Amy Winehouse

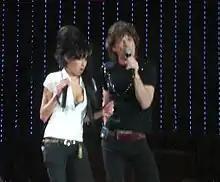
Winehouse with Mick Jagger at the Isle of Wight Festival on the Isle of Wight, England where she sang "Ain't Too Proud to Beg" with the Rolling Stones on 10 June 2007.

After the release of her first jazz-influenced album, Winehouse's focus shifted to the girl groups of the 1950s and 1960s. Winehouse hired New York singer Sharon Jones's longtime band, the Dap-Kings, to back her up in the studio and on tour. Mitch Winehouse relates in "Amy, My Daughter" how fascinating watching her process was: her perfectionism in the studio and how she would put what she had sung on a CD and play it in his taxi outside to know how most people would hear her music. In May 2006, Winehouse's demo tracks such as "You Know I'm No Good" and "Rehab" appeared on Mark Ronson's New York City radio show on East Village Radio. These were some of the first new songs played on the radio after the release of "Pumps" and both were slated to appear on her second album. The 11-track album, completed in five months, was produced entirely by Salaam Remi and Ronson, with the production credits being split between them. Ronson said in a 2010 interview that he liked working with Winehouse because she was blunt when she did not like his work. She in turn thought that when they first met, he was a sound engineer and that she was expecting an older man with a beard.